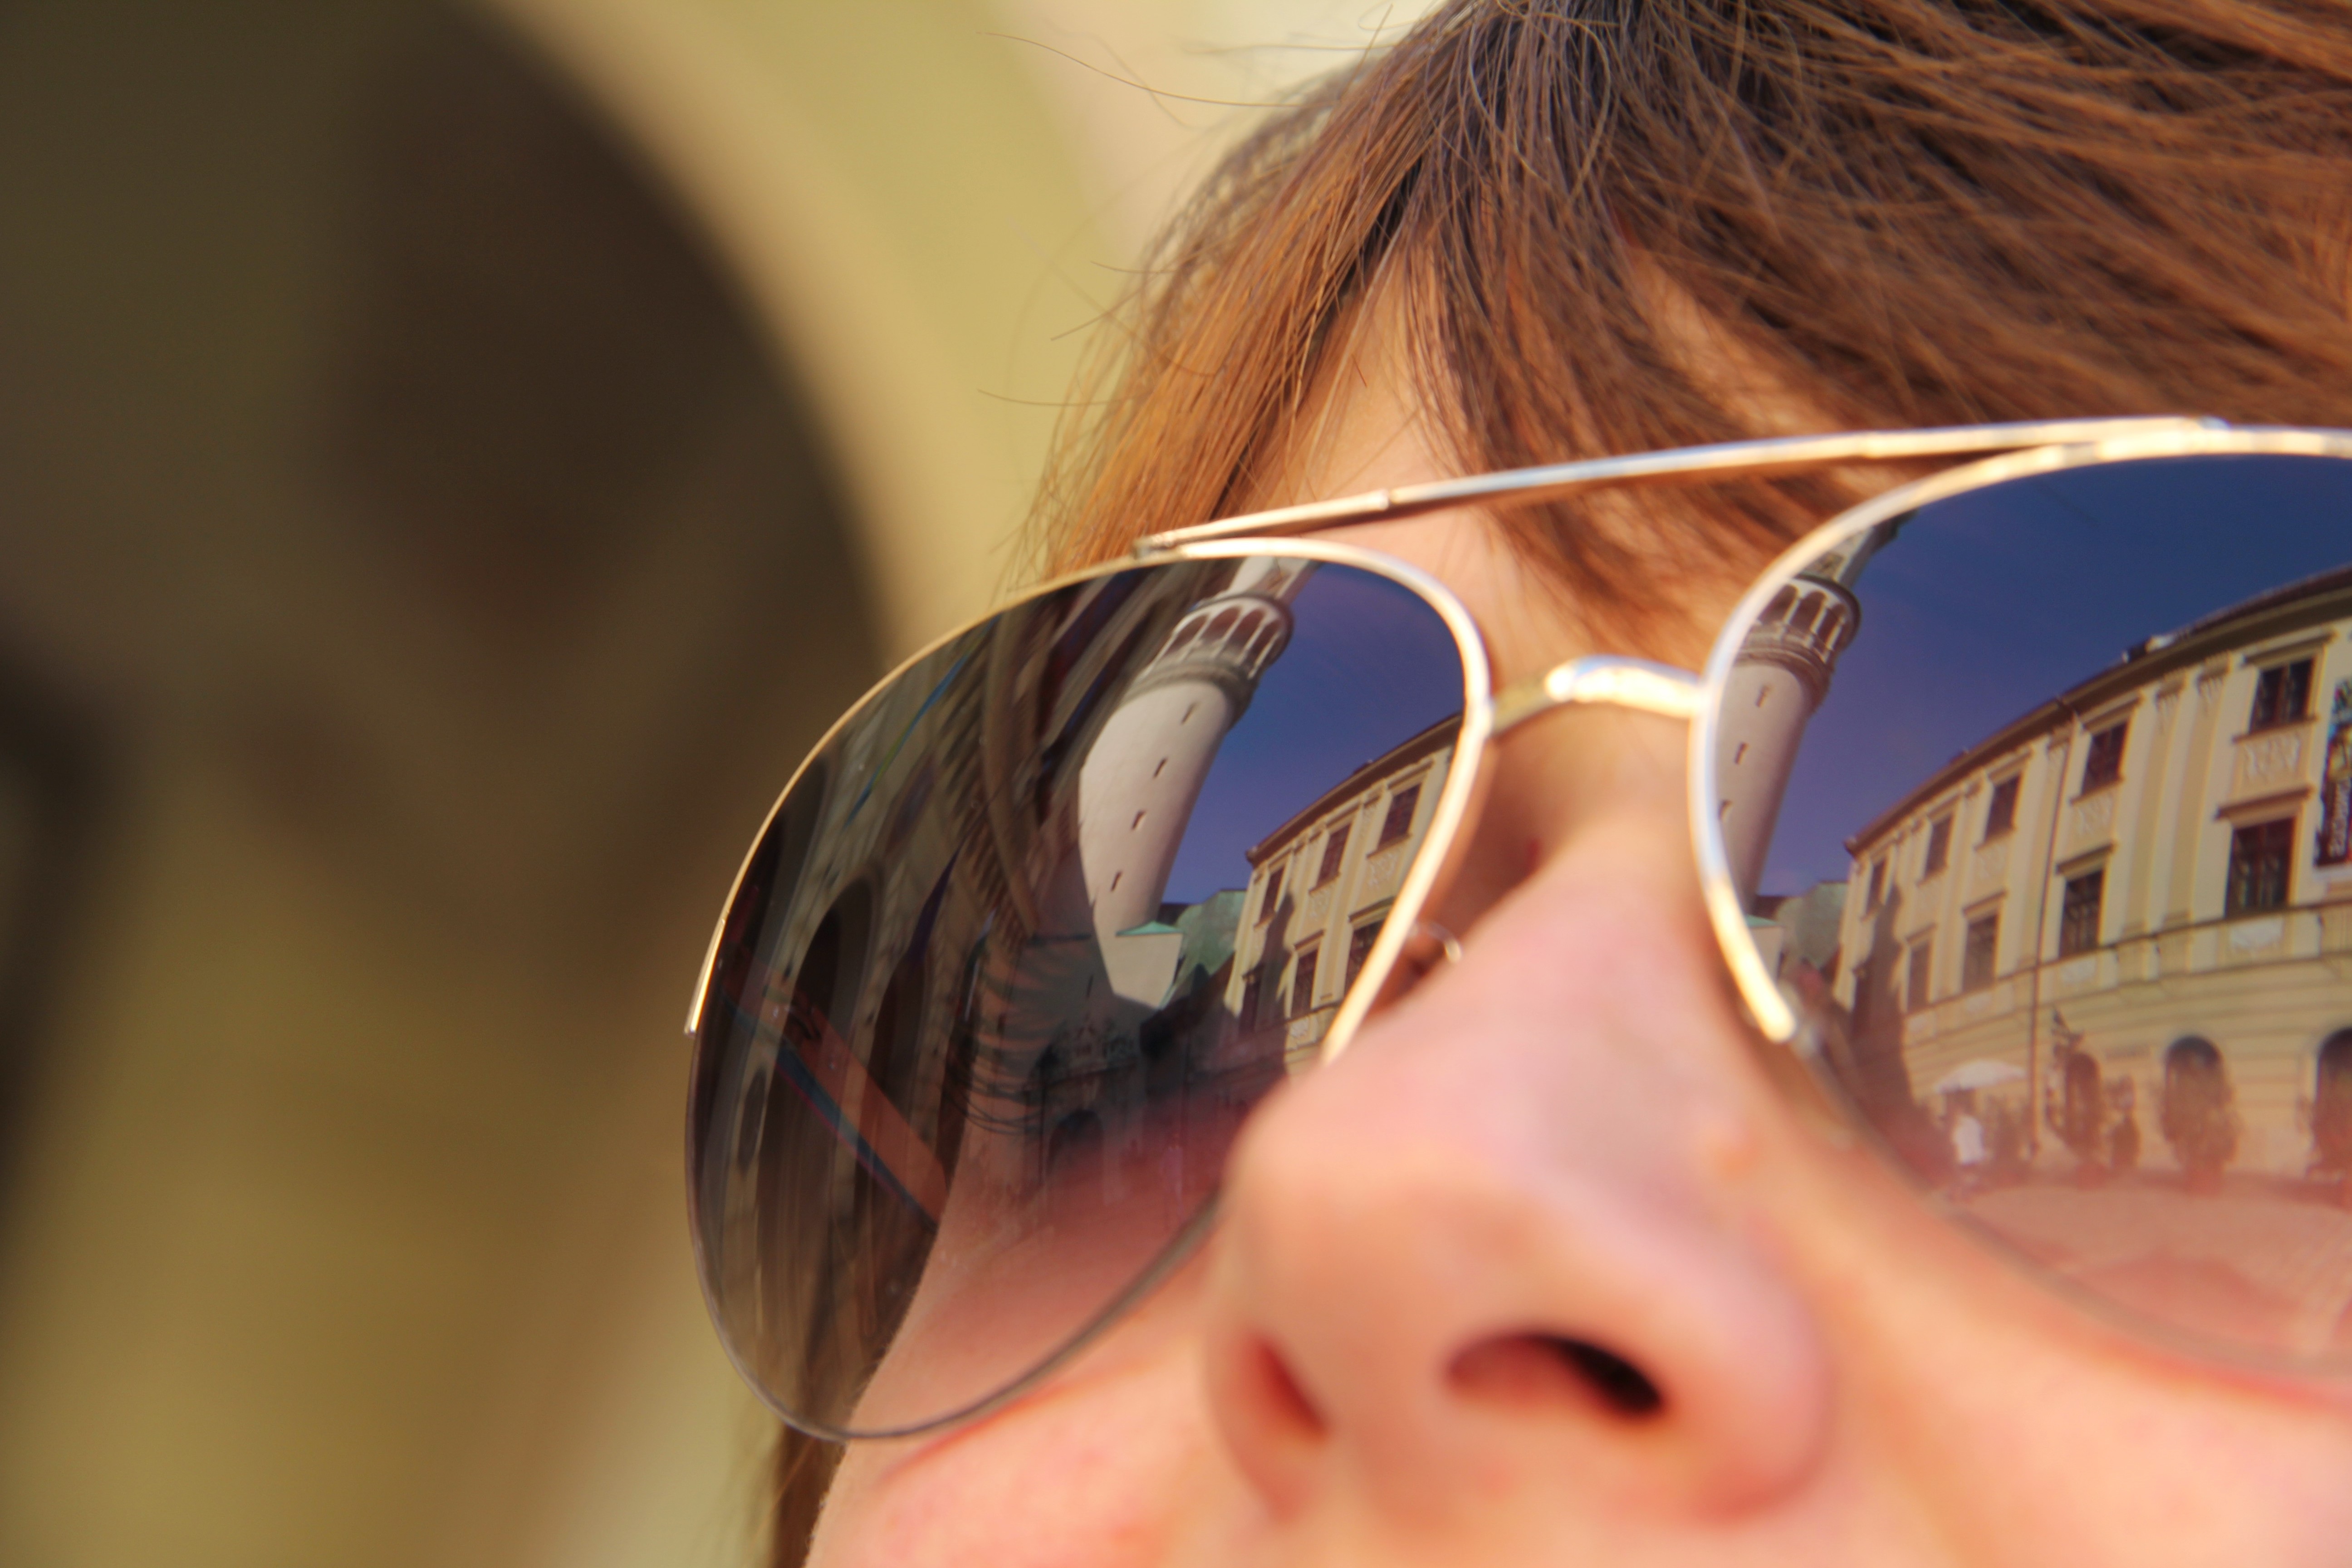
girl, photography, reflection, facial expression, smile, close up, face, nose, sunglasses, eye, glasses, head, eyewear, organ, sopron hungary, fashion accessory, vision care